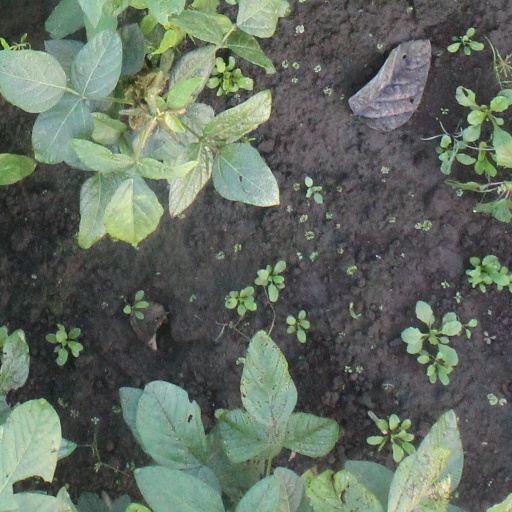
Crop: soybean